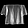
Label: Shirt